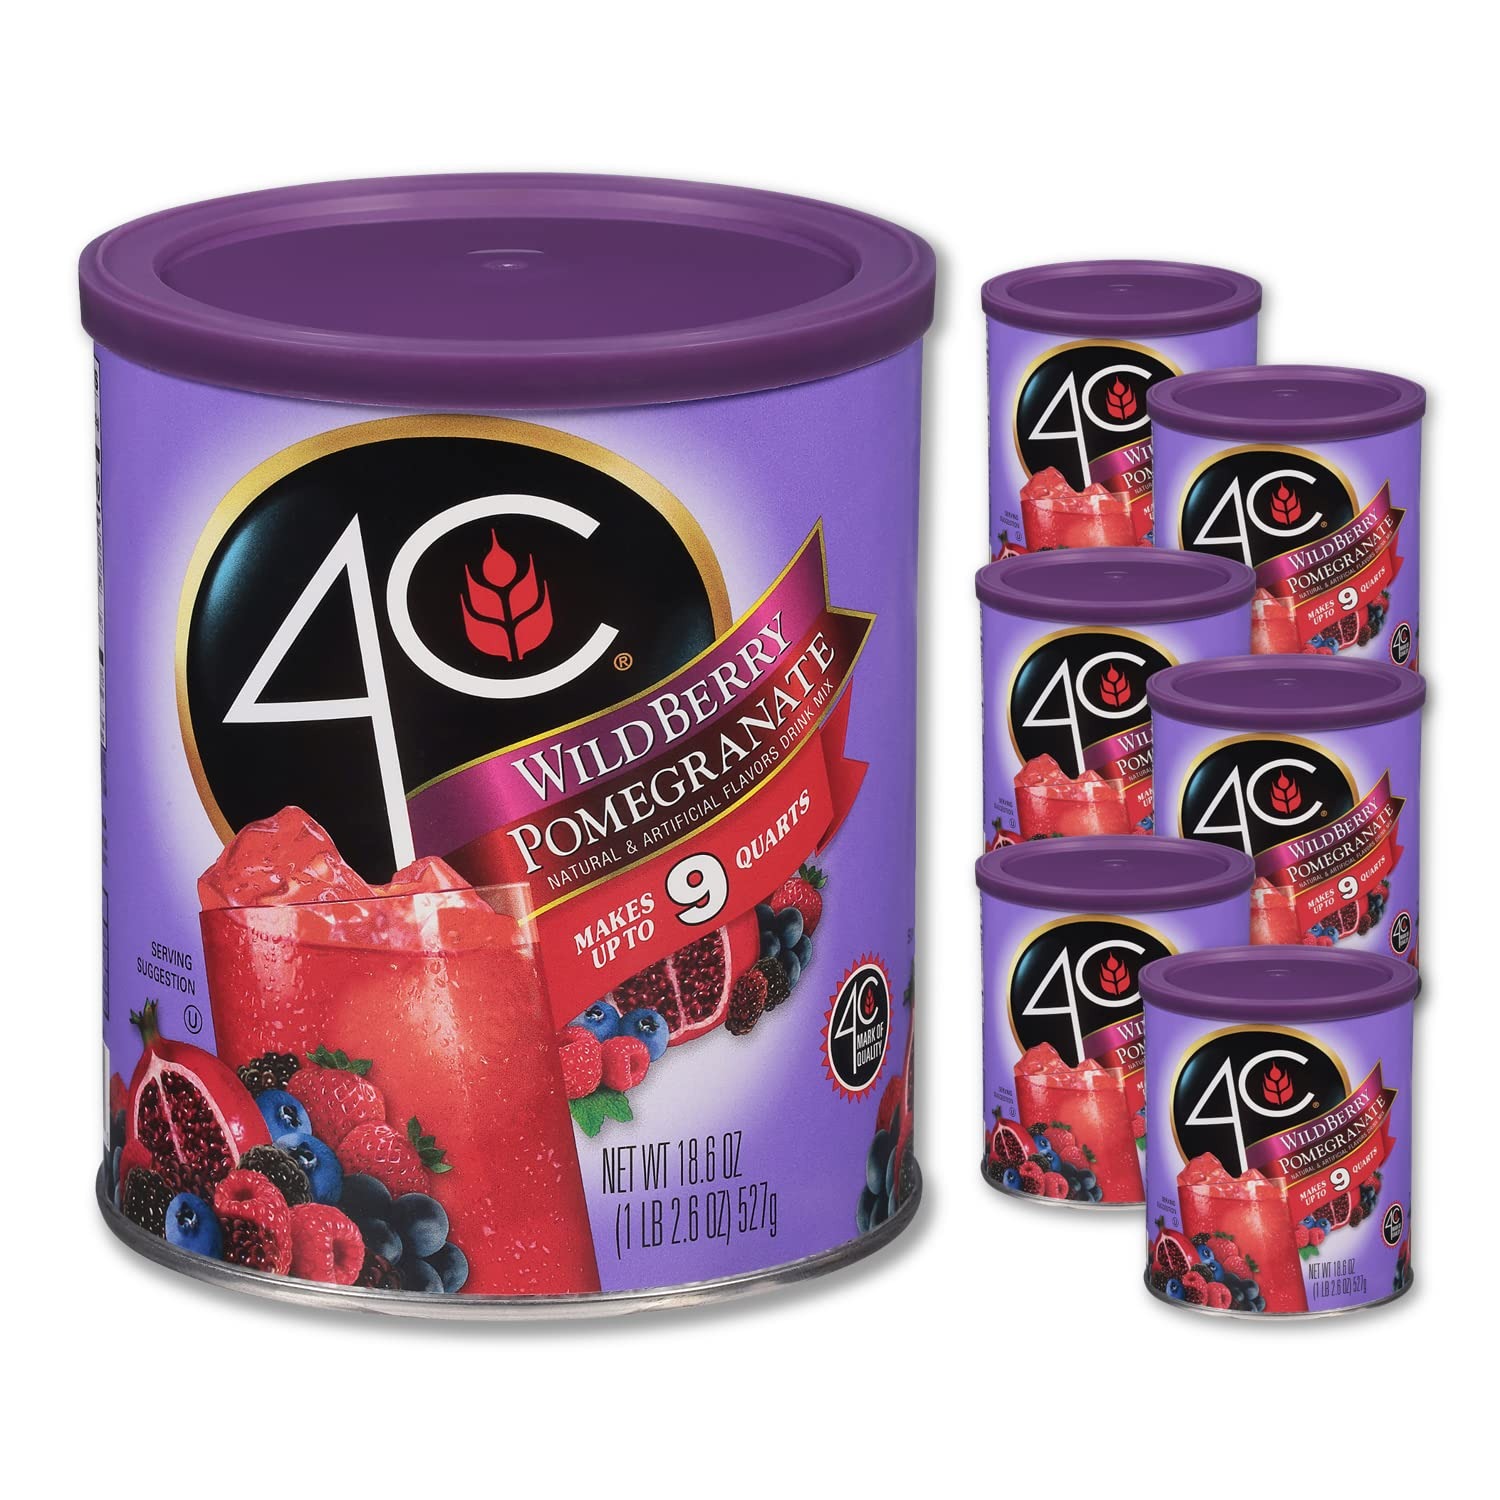
Item Name: 4C Powdered Drink Mix Canister, Wildberry Pomegranate 6 Pack, 9 Quarts, Family Sized Bin, Thirst Quenching Flavors
Bullet Point 1: DELICIOUS FLAVORS | Premium, high quality flavors from the best beverage company: 4C
Bullet Point 2: MAKES 9 QUARTS | What’s more fun than a glass of wild berry pomegranate? 4C Wild Berry Pomegranate explodes with flavor and is guaranteed to put a smile on your face. Good thing each canister makes 9 quarts so you can keep it coming! Sweetened with real sugar, a great source of Vitamin C and packed in an easy-open canister complete with a measuring scoop
Bullet Point 3: FAMILY BUNDLE | Great value pack offering with a case of 6 cannisters. Save money and enjoy your favorite drinks with 4C's family pack size
Bullet Point 4: KIDS LOVE IT | 4C is an instant family favorite! Perfect for pitchers in the fridge, summer picnics, parties & gatherings, and any other beverage juice loving activity!
Bullet Point 5: EXPERTS IN FLAVOR | 4C have been experts in quality foods and water flavorings, dating back to 1935! As a family owned business, we take pride in the premium quality offerings we create and share with the world
Product Description: 4C Foods is a family owned business since 1935 that is steeped in their founding tradition of offering only the highest quality products and understanding the needs of the American family. This is why 4C Foods is continually creating and innovating new products to satisfy the needs of the consumer, while maintaining the highest quality and remaining sensitive to the buying power of the average family. When other companies are focused on the selling their brand, 4C Foods keeps their eye on making the best products at the best prices. We strongly believe that satisfying the needs of the consumer will translate into a loyal 4C Foods customer.
Value: 111.6
Unit: Ounce

Price: 39